Extinction event

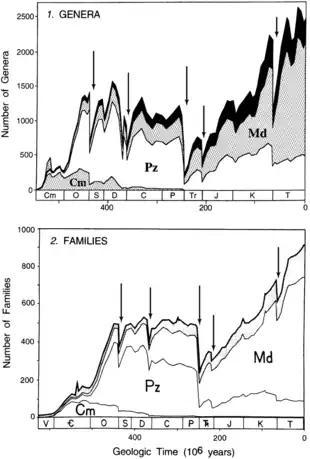
Changes in diversity among genera and families, according to Sepkoski (1997). The "Big Five" mass extinctions are labelled with arrows, and taxa are segregated into Cambrian- (Cm), Paleozoic- (Pz), and Modern- (Md) type faunas.

Another landmark study came in 1982, when a paper written by David M. Raup and Jack Sepkoski was published in the journal "Science". This paper, originating from a compendium of extinct marine animal families developed by Sepkoski, identified five peaks of marine family extinctions that stand out among a backdrop of decreasing extinction rates through time. Four of these peaks were statistically significant: the Ashgillian (end-Ordovician), Late Permian, Norian (end-Triassic), and Maastrichtian (end-Cretaceous). The remaining peak was a broad interval of high extinction smeared over the later half of the Devonian, with its apex in the Frasnian stage.